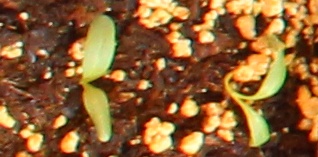
Label: Sugar beet